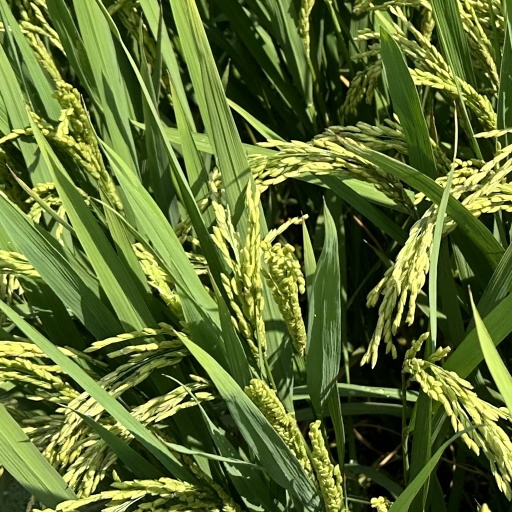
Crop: rice